Beatrice di Tenda

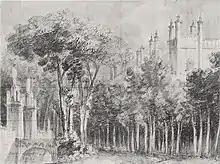
Francesco Bagnara's set designs for act 1, scene 3

Beatrice enters one of her secret places. She is relaxed: "Here I can breathe freely among these shady trees" she says, as her ladies appear, also happy to be in the sun. They try to comfort her and express their affection, but she describes her unhappiness by explaining that, once a flower has withered, when cut at its roots it cannot come back to life. Then, she expresses her real feelings of frustration against Filippo: (Aria: "Ma la sola, oimė! son io, / che penar per lui si veda?" / "Am I the only one to whom he has brought grief"? she asks) and feels her shame, to the sorrow of her ladies. In a finale, first Beatrice, then the ladies express their frustrations: (Cabaletta: "Ah! la pena in lor piombò" / "Ah, they have been punished for the love that ruined me").